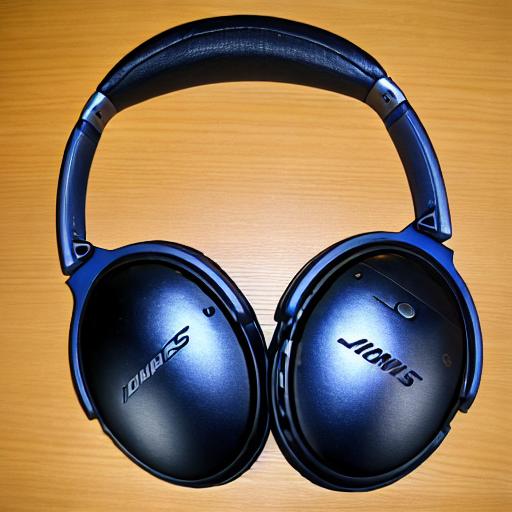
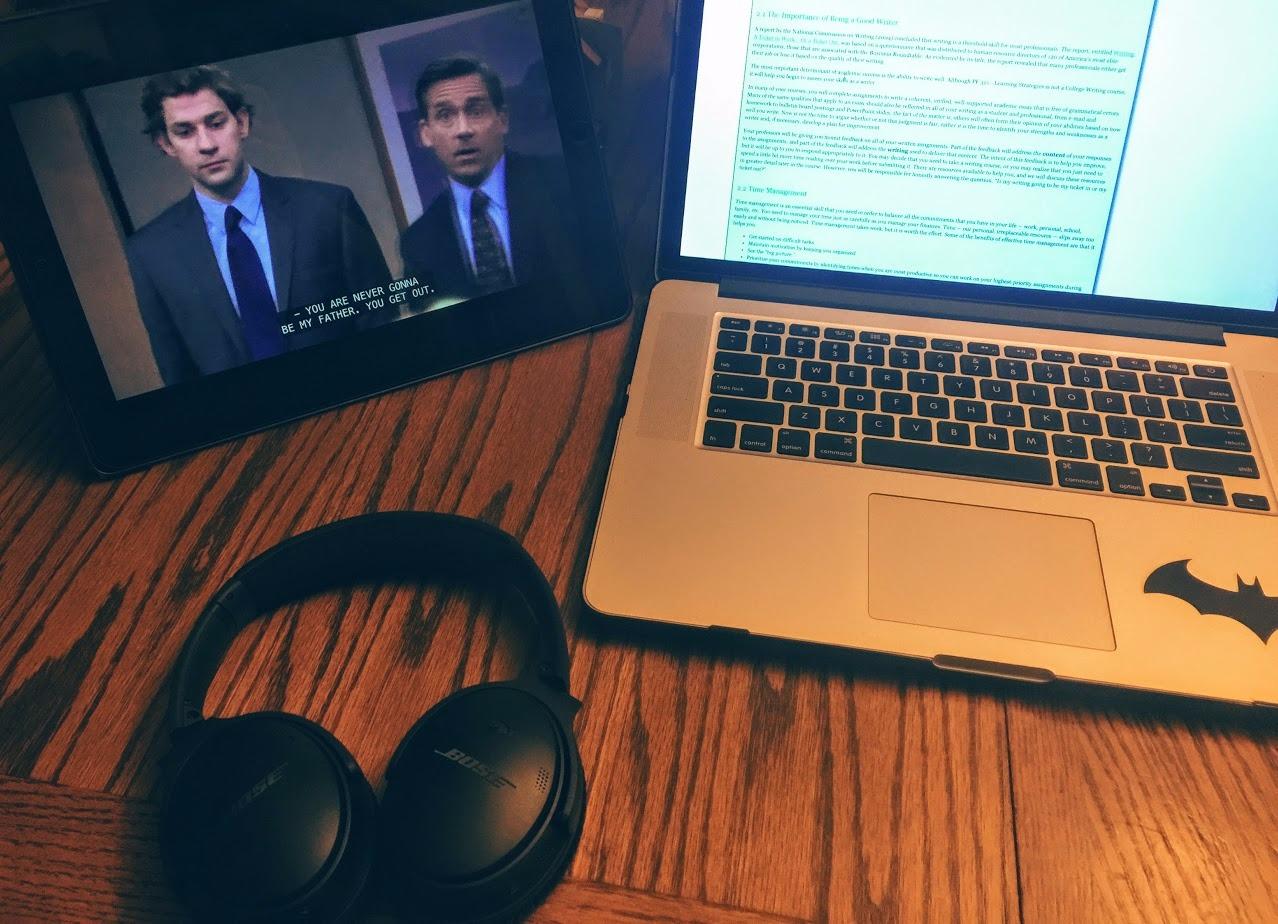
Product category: headphones
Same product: no